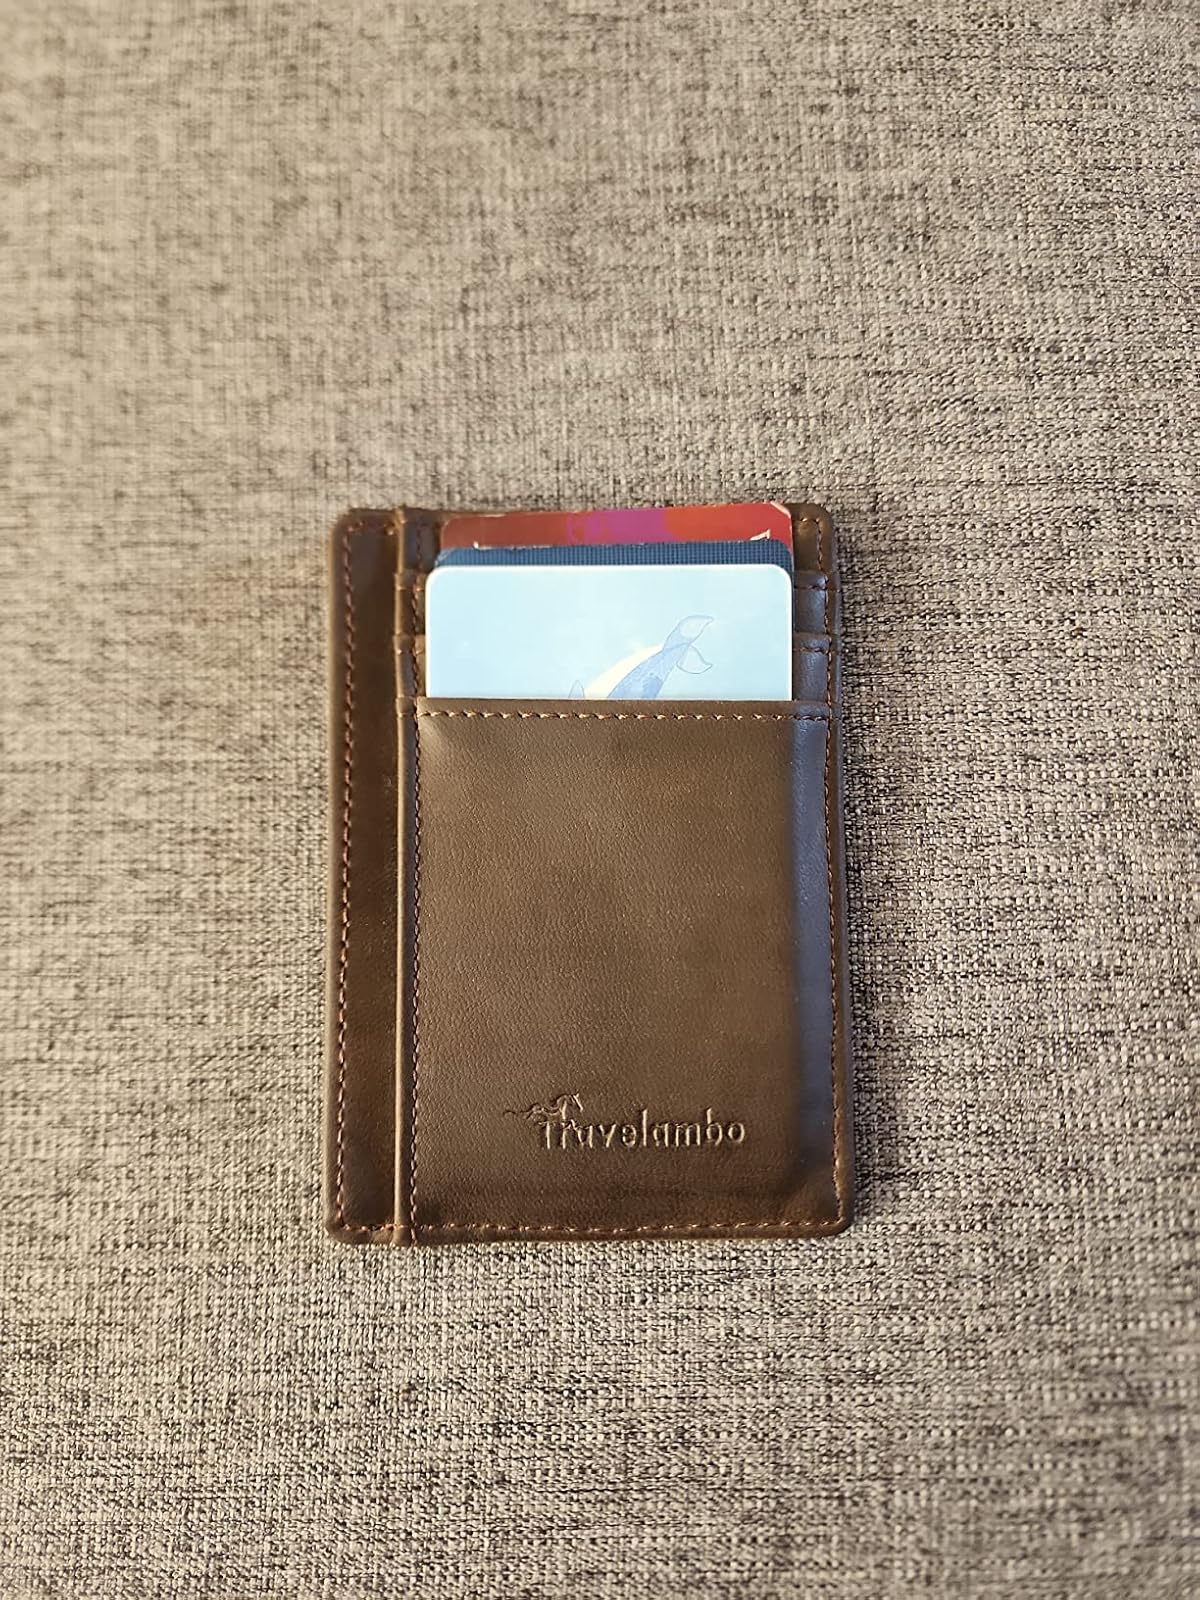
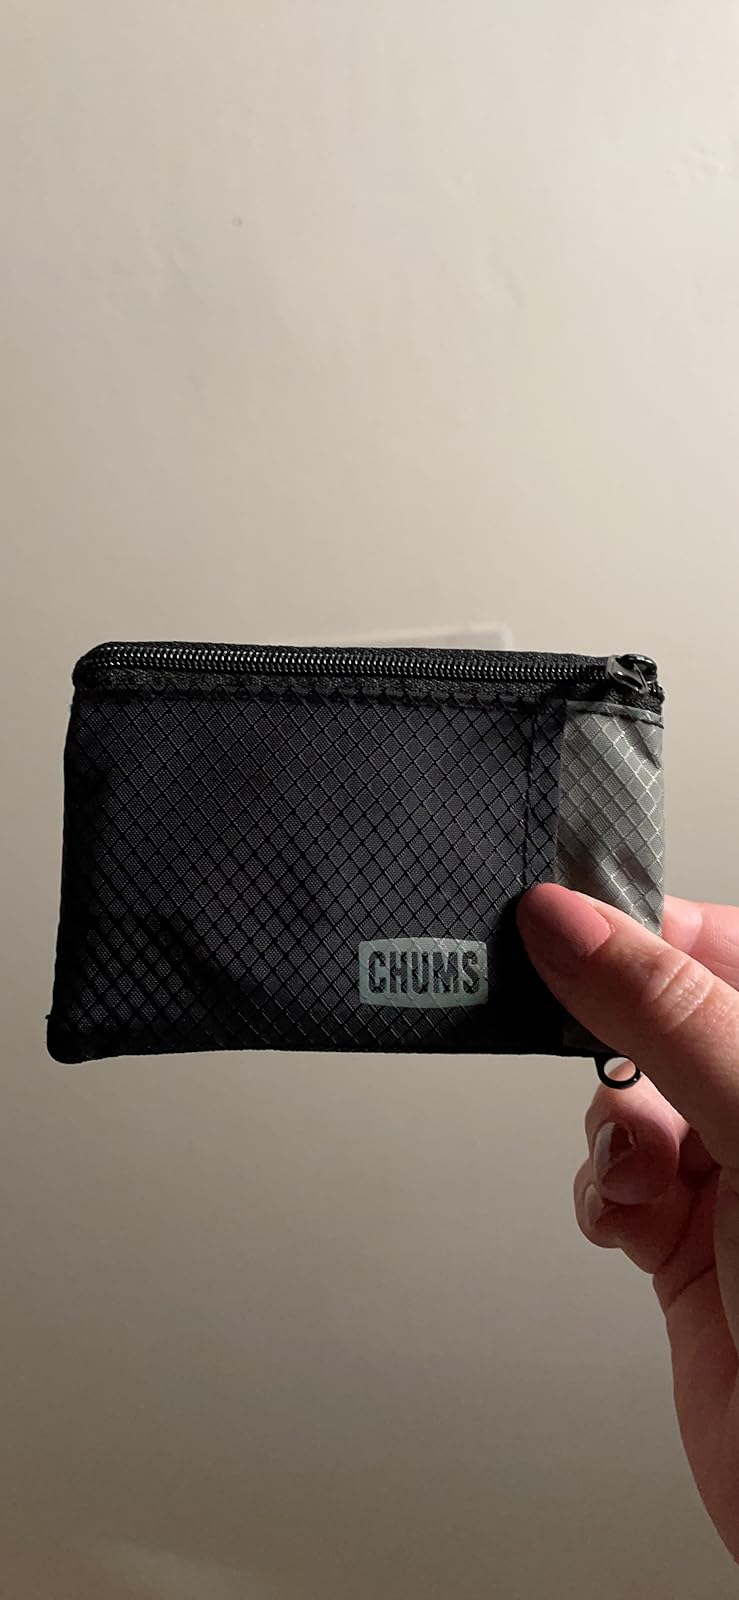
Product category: accessories_wallet
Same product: no